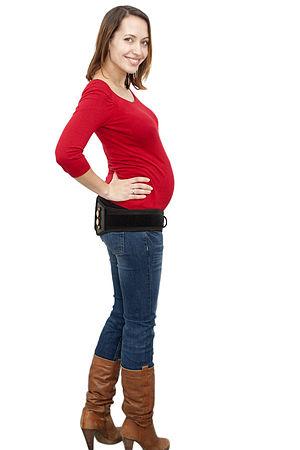
Les vêtements de grossesse sont portés par des femmes de certaines cultures afin d'adapter leur style vestimentaire à la forme du corps modifié par la grossesse.